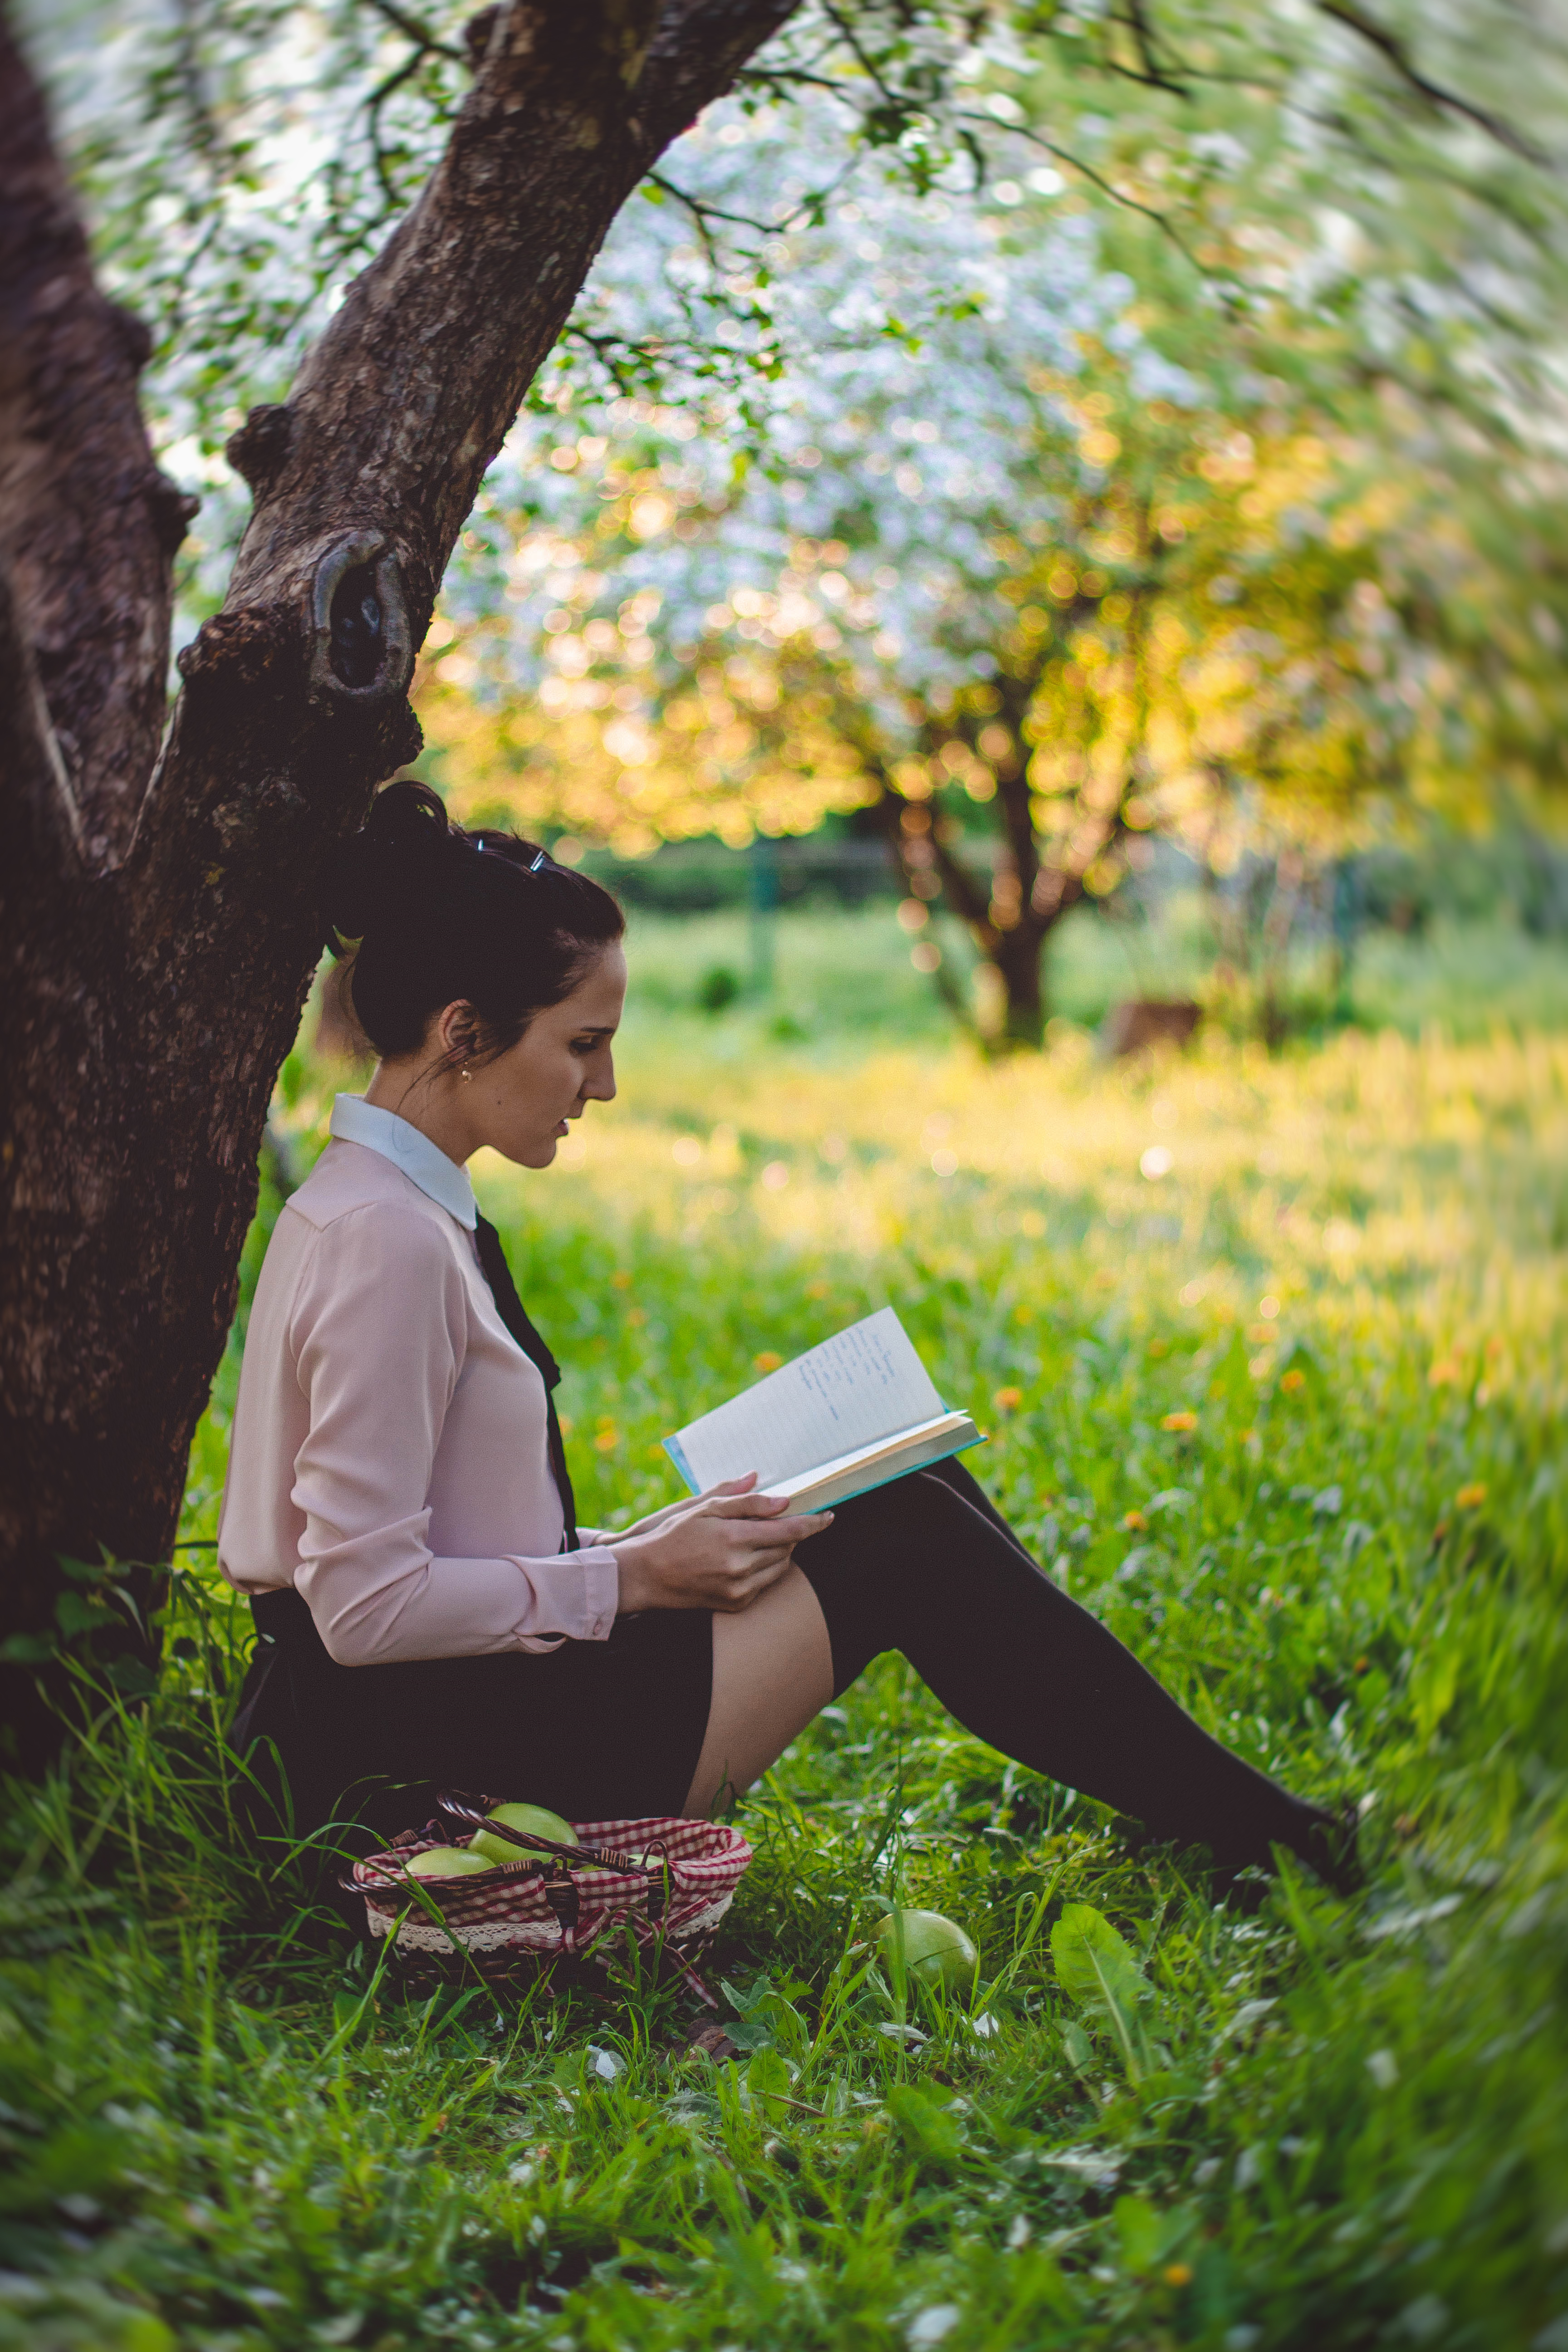
tree, nature, grass, person, plant, woman, lawn, sunlight, leaf, flower, reading, spring, green, sitting, autumn, season, outdoors, photograph, woodland, interaction